Lorry Sant

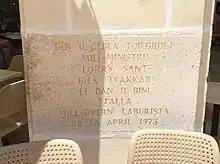
Commemorative Maltese inscription on a building in Valletta which translates to "This stone was laid down by the Minister Lorry Sant to commemorate that this building was built by the Labour government, 28 April 1973"

Lorry Sant was elected to Parliament for the first time in the general election of 1962. He was subsequently reelected in the next five elections, in 1966, 1971, 1976, 1981 and 1987. When the MLP was Malta's governing party between 1971 and 1987, Sant held a number of ministerial roles.